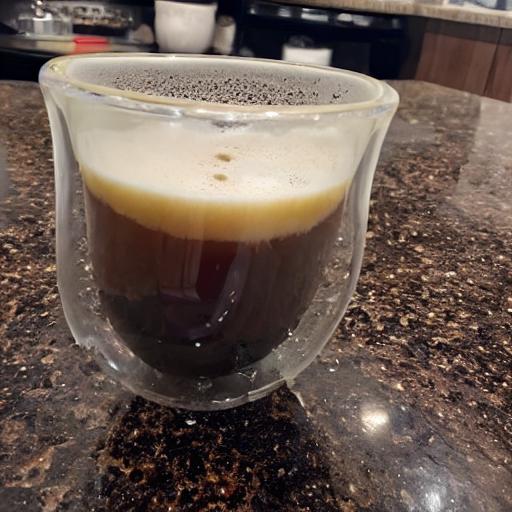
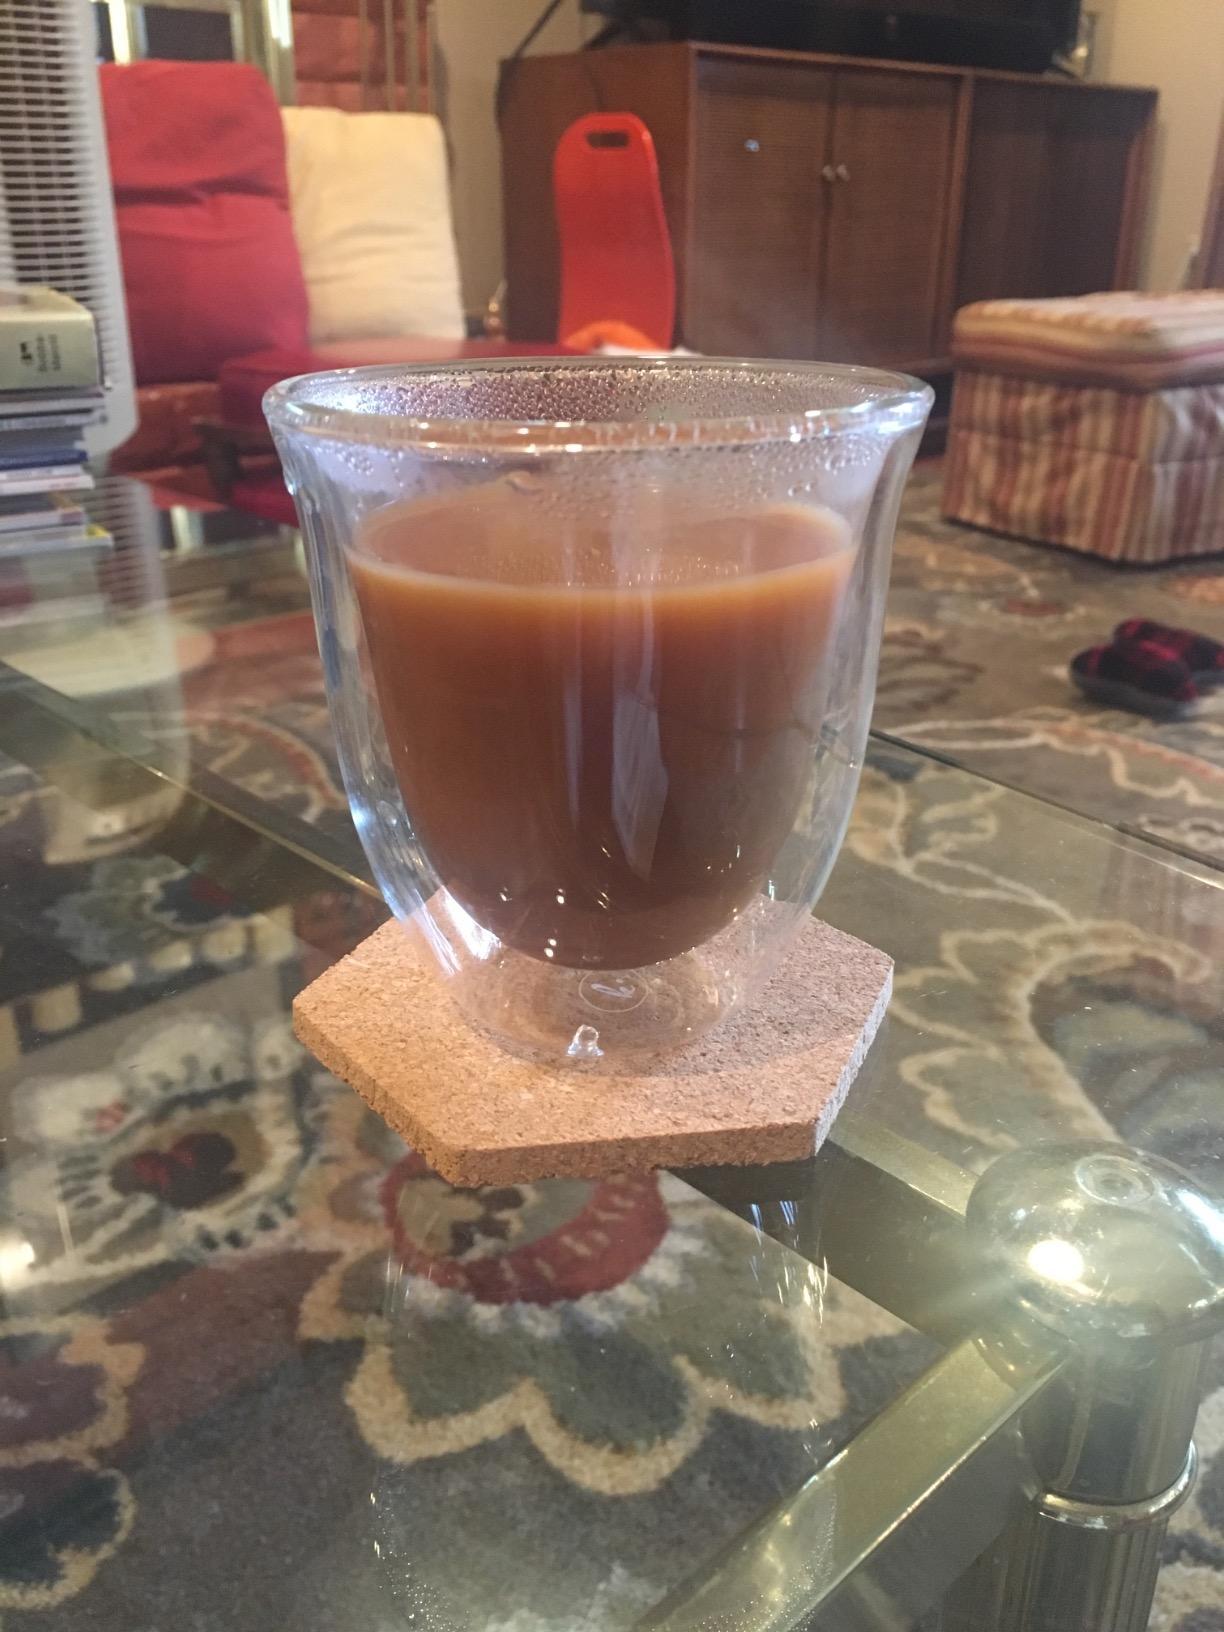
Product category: items_mug
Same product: no